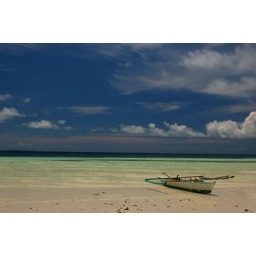
A boat in panglao white beach